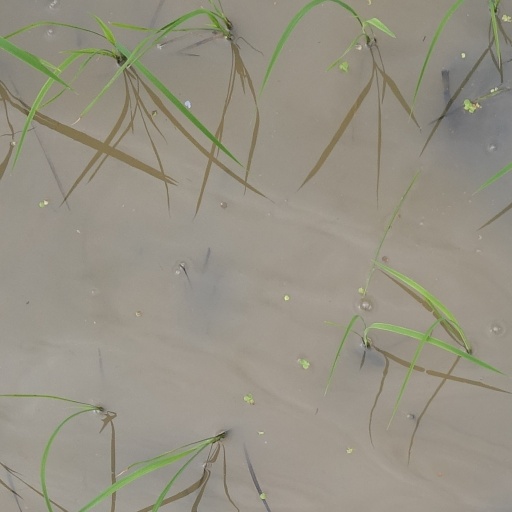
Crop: rice